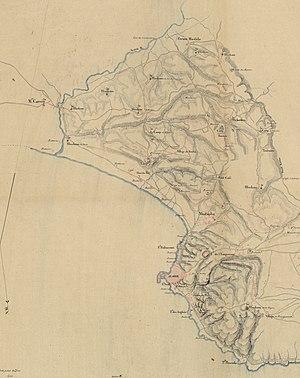
Cartographie (datée de 1833) indiquant les limites du territoire contrôlé par les Français à l'Est d'Alger. On y vois la position de Maison-Carrée comme poste avancé sur la limite de la zone occupée.
El-Harrach est une localité dans la banlieue d'Alger en Algérie. Simple lieu-dit sur la route d'Alger jusqu'au milieu du XIXᵉ siècle, cette localité devient la 12ᵉ ville d'Algérie au début des années 1950, avant d'être absorbée par la ville d'Alger à laquelle elle est rattachée administrativement en 1959 en tant qu'arrondissement. Le territoire historique d'El-Harrach est aujourd'hui partagé entre plusieurs communes de la wilaya d'Alger et certains de ses faubourgs constituent encore certains des quartiers les plus populaires et populeux de la capitale algérienne.